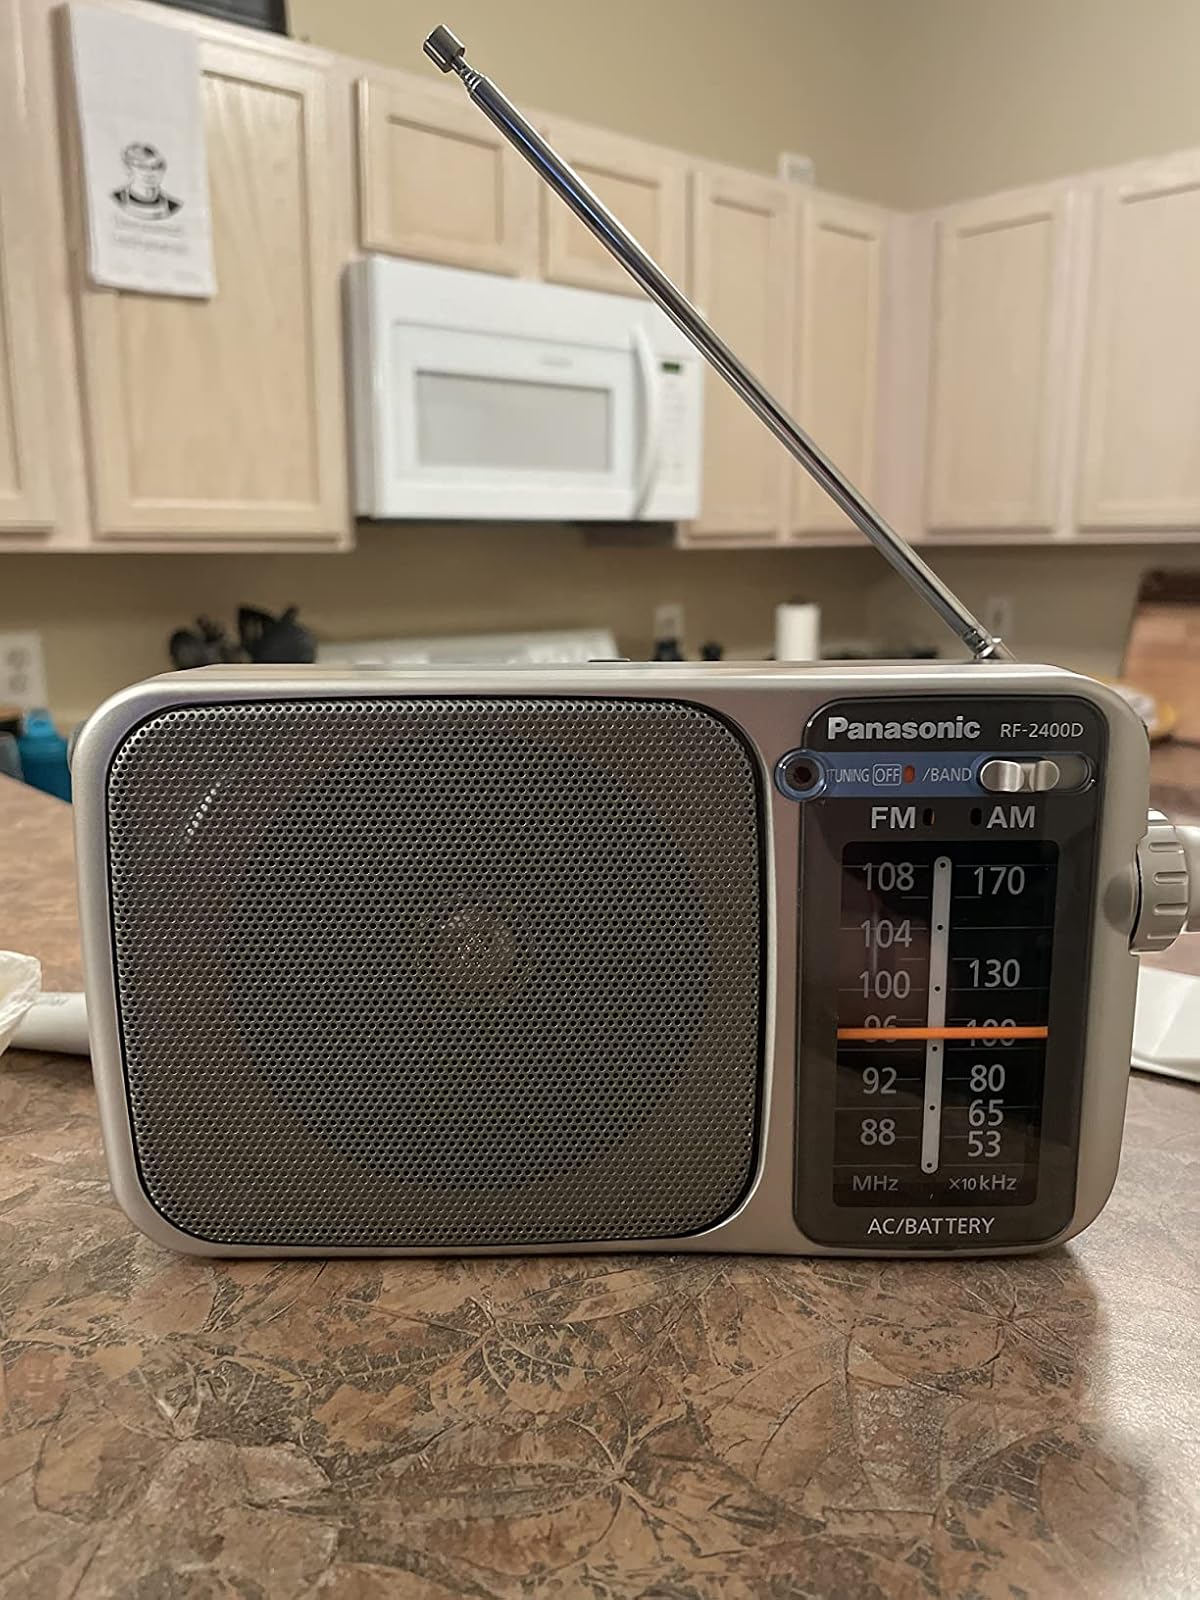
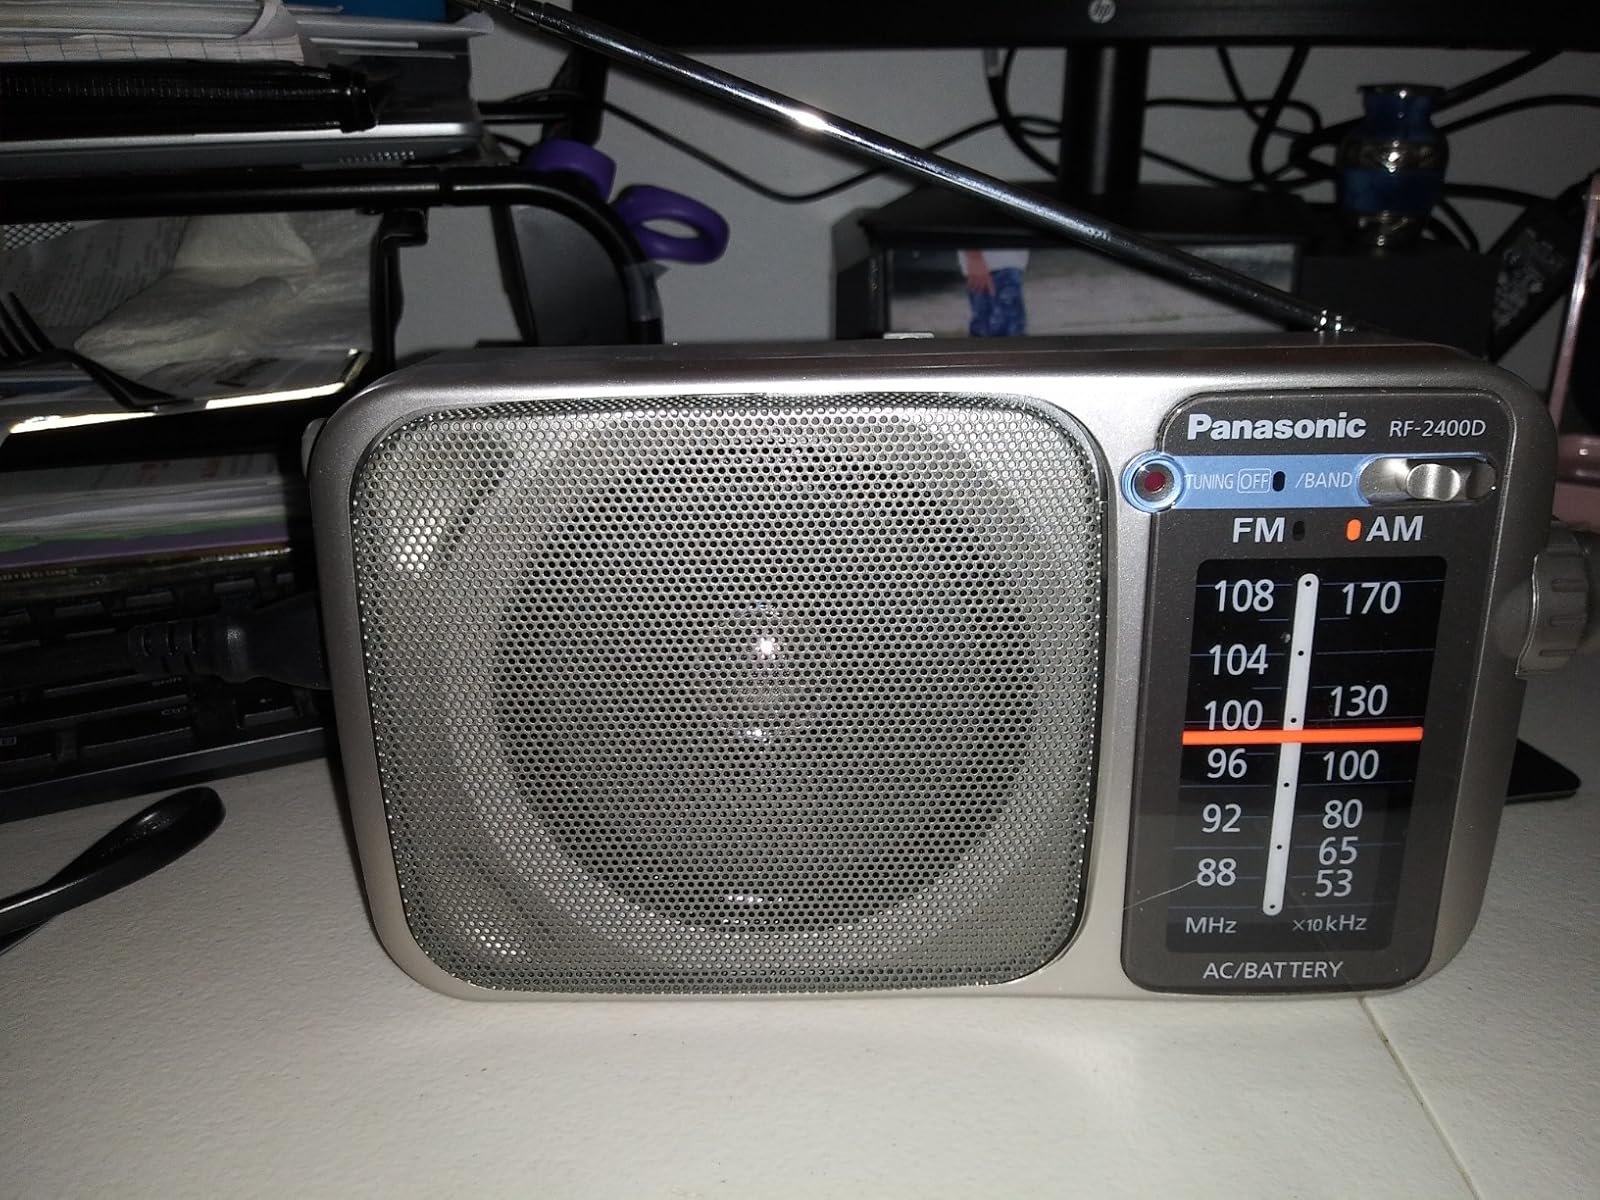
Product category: radio
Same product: yes